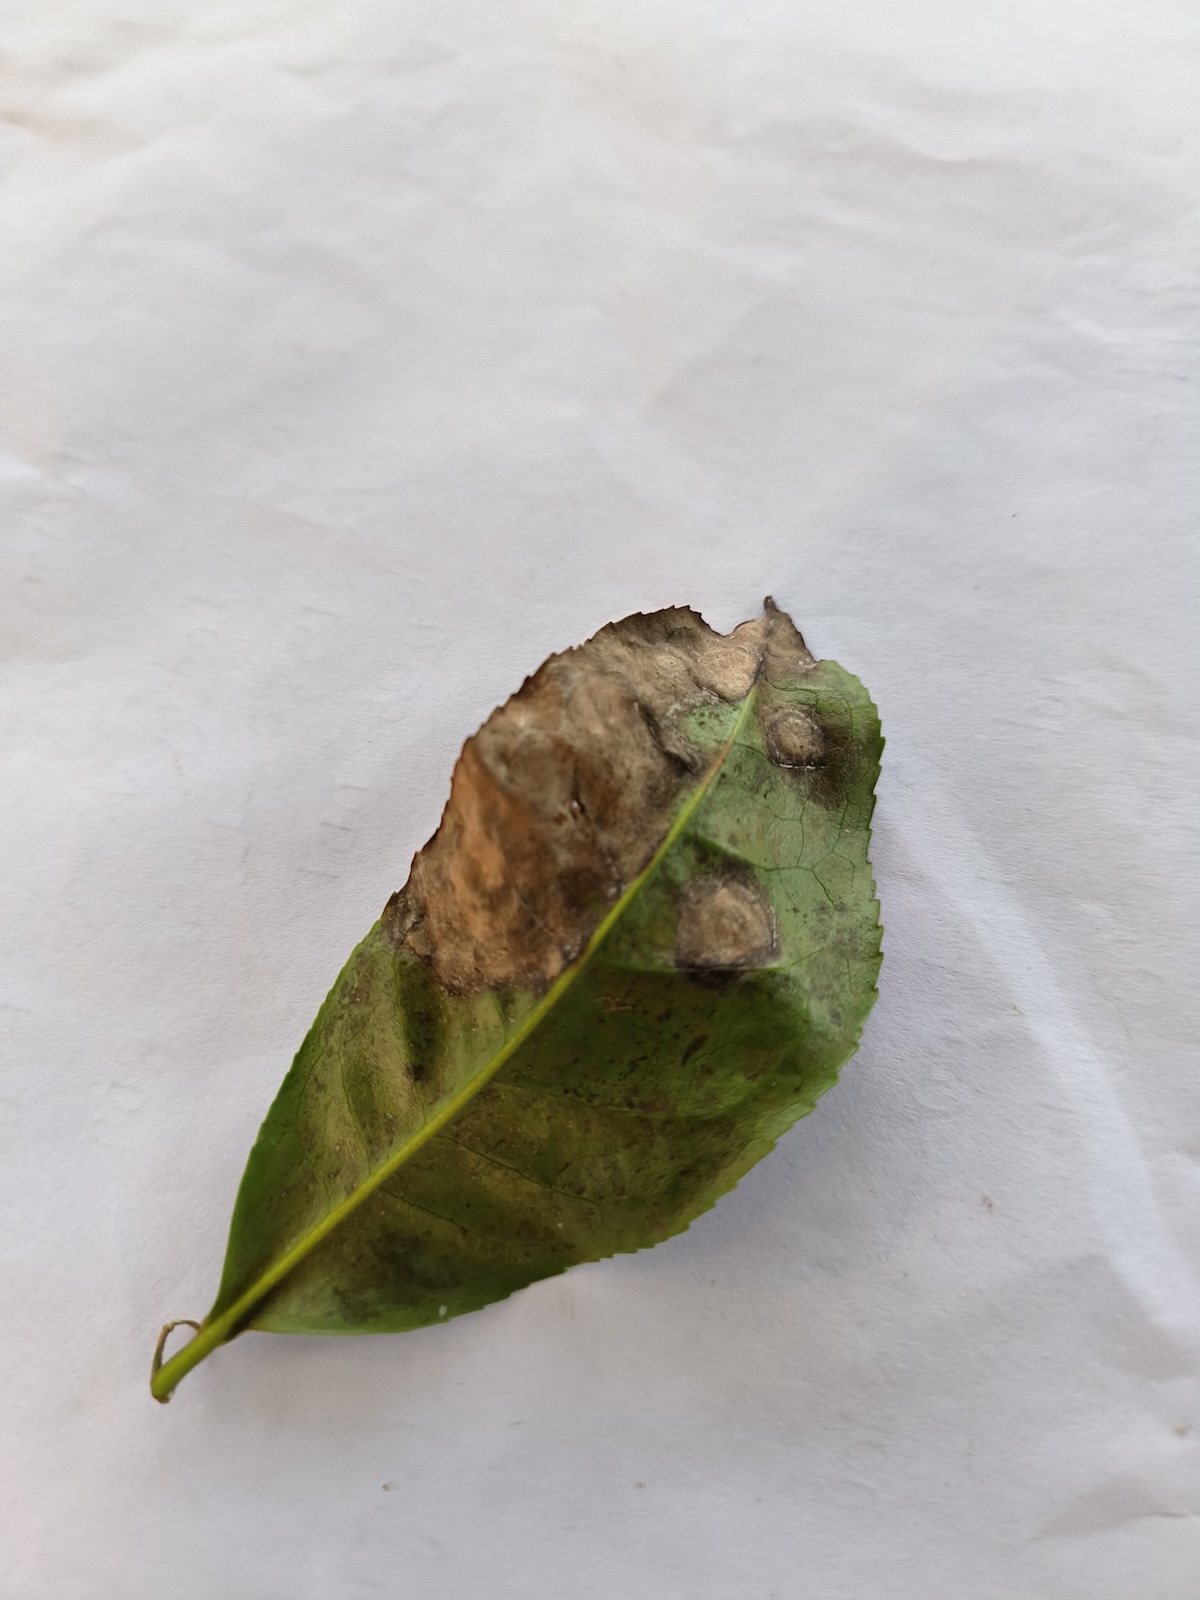
Label: Gray Blight